Jewish exodus from the Muslim world

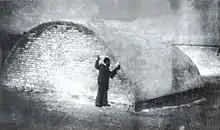
A mass grave of victims of the Farhud, 1941.

As in Morocco and Algeria, Tunisian Jews did not face large scale expulsion or outright asset confiscation or any similar government persecution during the period of exile, and Jewish emigration societes were relatively allowed freedom of action to encourage emigration.